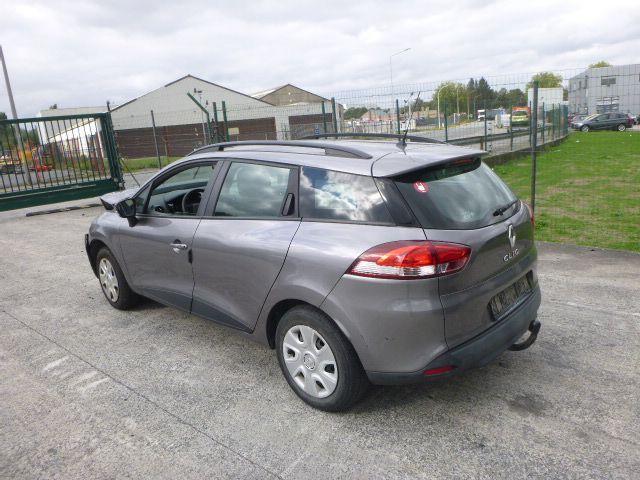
Aucun dommage détecté.
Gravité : aucun